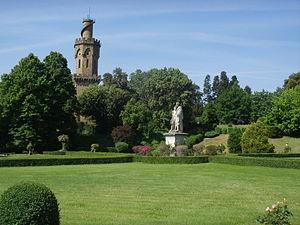
Florence est la huitième ville d'Italie par sa population, capitale de la région de Toscane et siège de la ville métropolitaine de Florence.